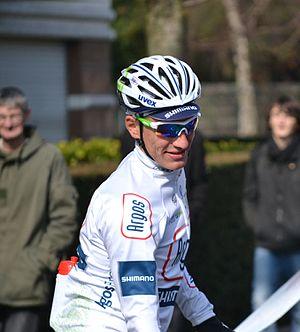
Marcel Kittel
La 71ᵉ édition de Paris-Nice a eu lieu du 3 au 10 mars 2013. Il s'agit de la 2ᵉ épreuve de l'UCI World Tour 2013.